Siege of Darayya and Muadamiyat

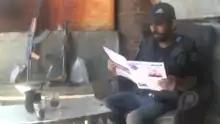
Ajnad al-Sham Islamic Union fighter on break

The rebels in Darayya launched an offensive in early August 2015, after months of preparations, in an attempt to push back government forces from the town and possibly reach the nearby Mezzeh military airport which had been used to bomb Darayya. After three days of fighting, the rebels reportedly managed to seize several strategic buildings overlooking the airport. During the clashes, 23 rebel fighters died, while the rebels claimed to had killed 70 government soldiers.